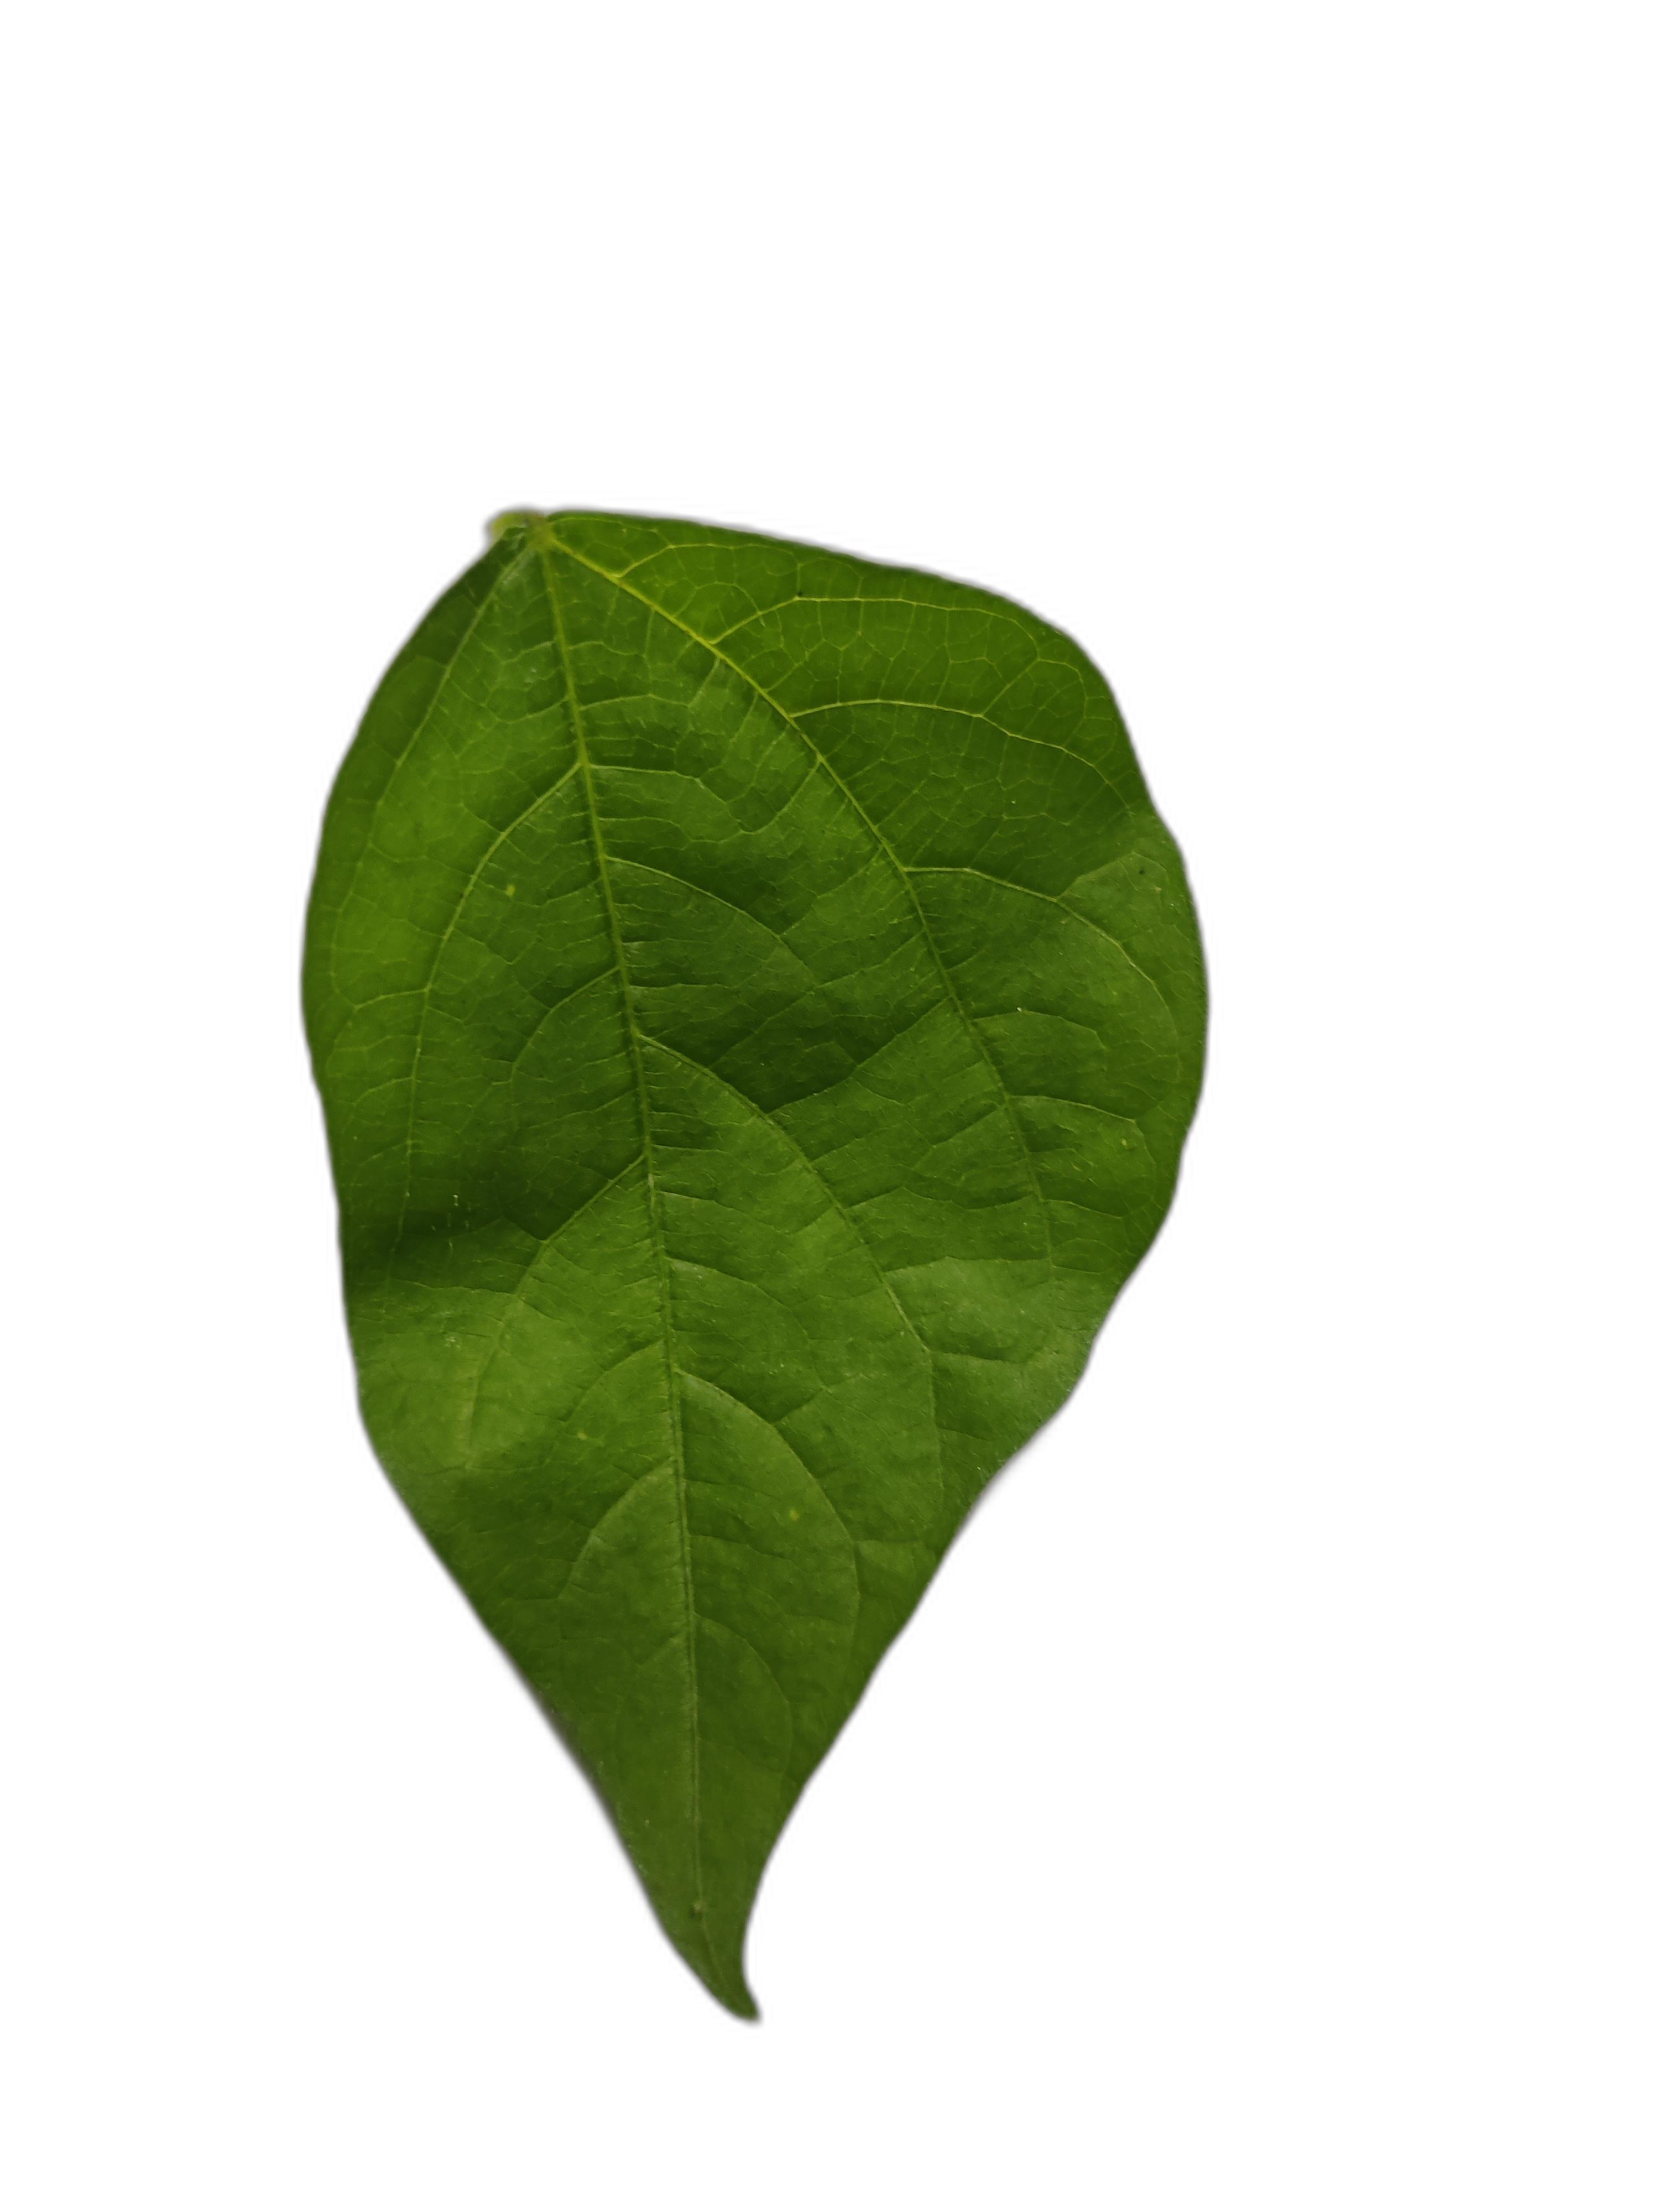
Label: Healthy